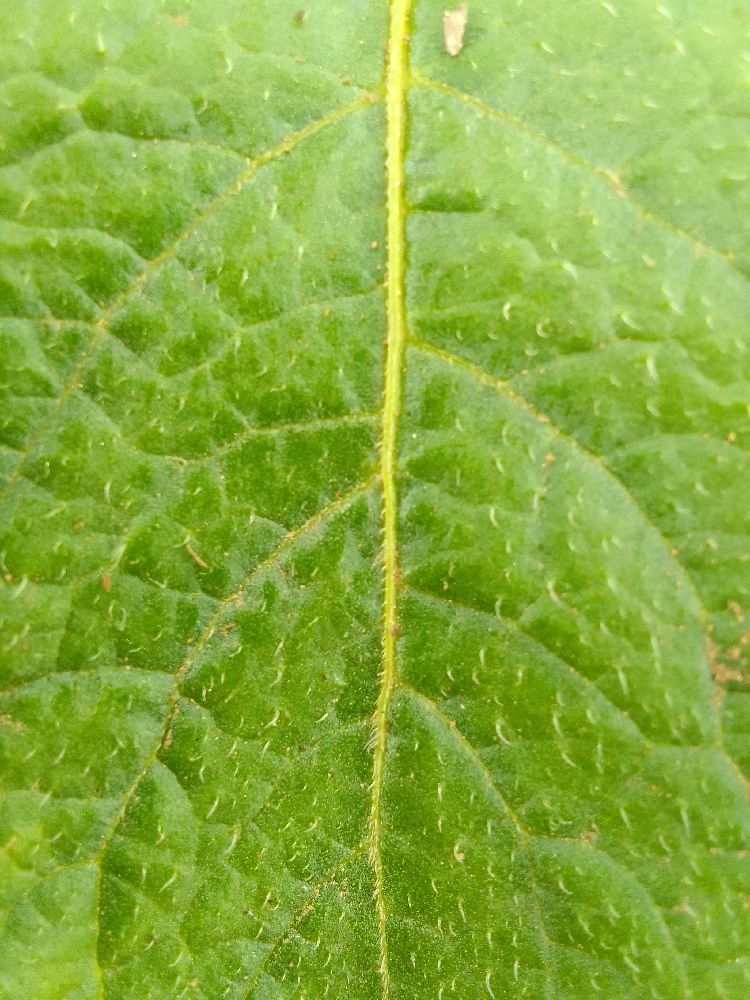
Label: Healthy